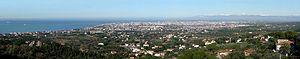
Vue panoramique sur Livourne, en Italie, depuis le Montenero.